Sky position (RA, Dec in degrees): 181.007, 0.6261
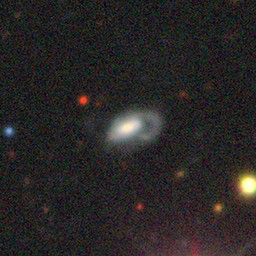
Galaxy morphology: Disturbed Galaxies